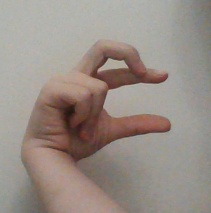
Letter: thal